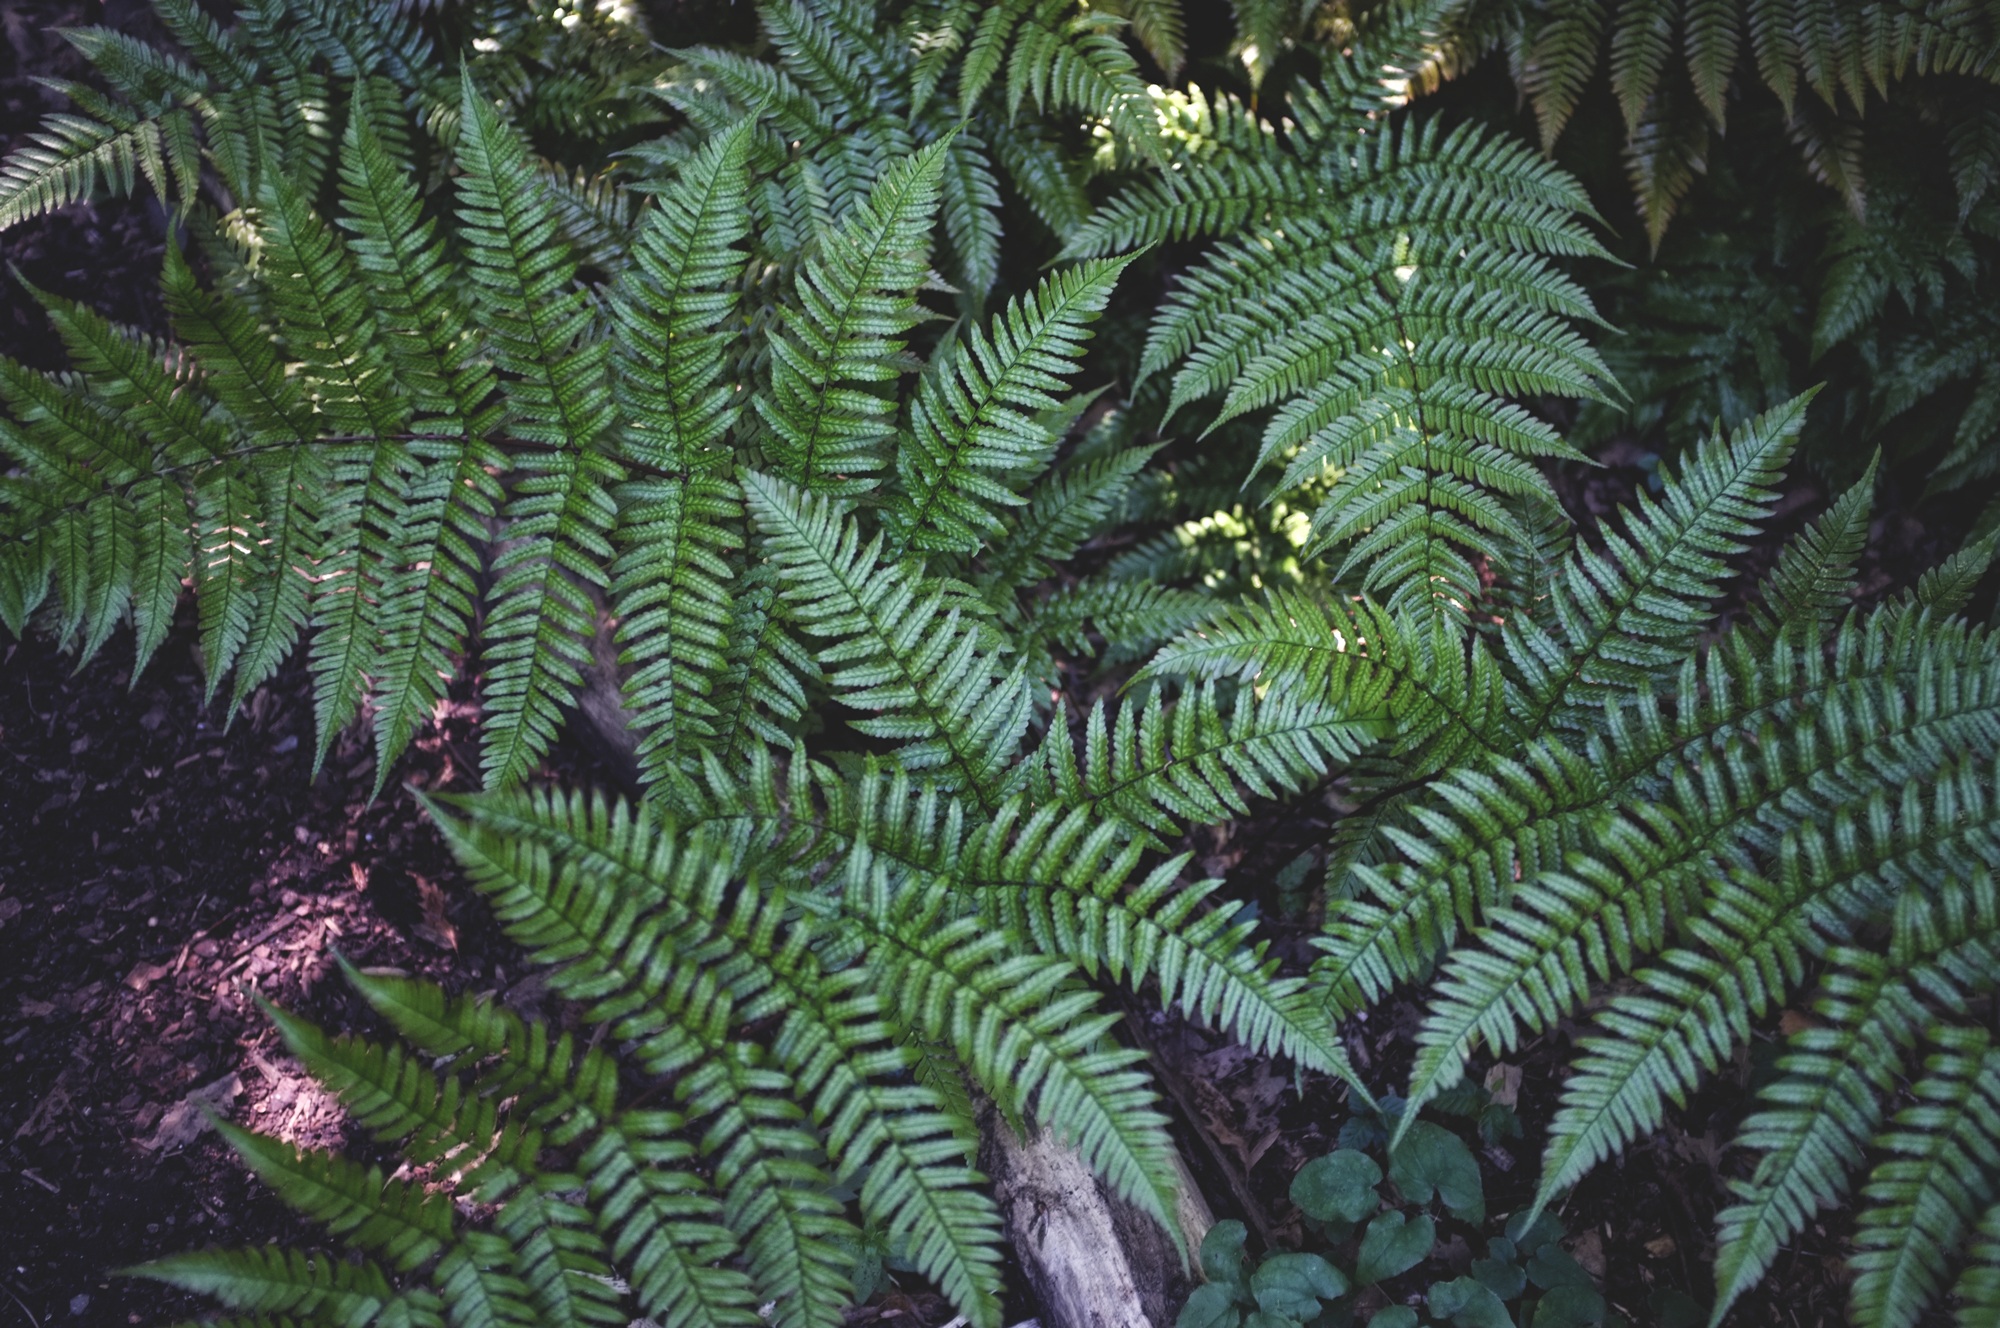
tree, forest, branch, plant, leaf, flower, jungle, botany, garden, fir, flora, fern, plants, belgium, spruce, vegetation, rainforest, leave, leuven, plant stem, woody plant, land plant, ferns and horsetails, arecales, vascular plant, ostrich fern